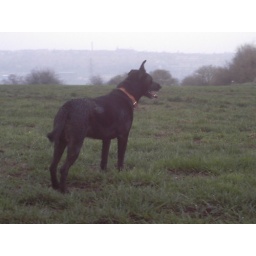
Lucky my dog looking for cats in our local field having just rolled around in slurry